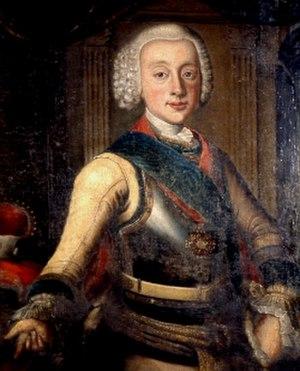
Frédéric-Auguste d'Anhalt-Zerbst, fut un prince de la maison d'Ascanie et le dernier souverain de la principauté d'Anhalt-Zerbst.